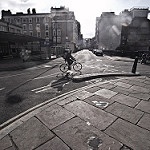
Label: street